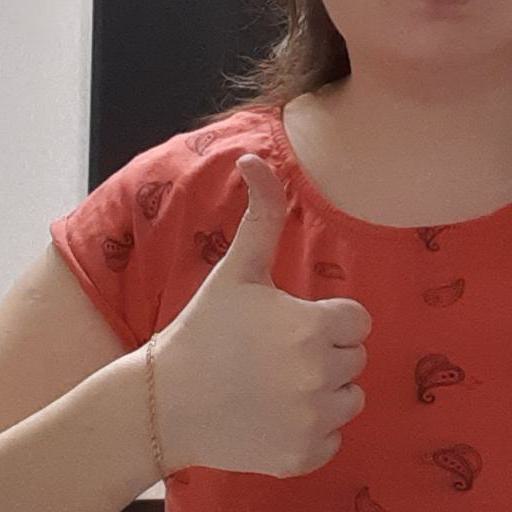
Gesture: like